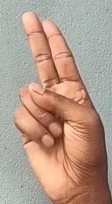
ASL sign: U